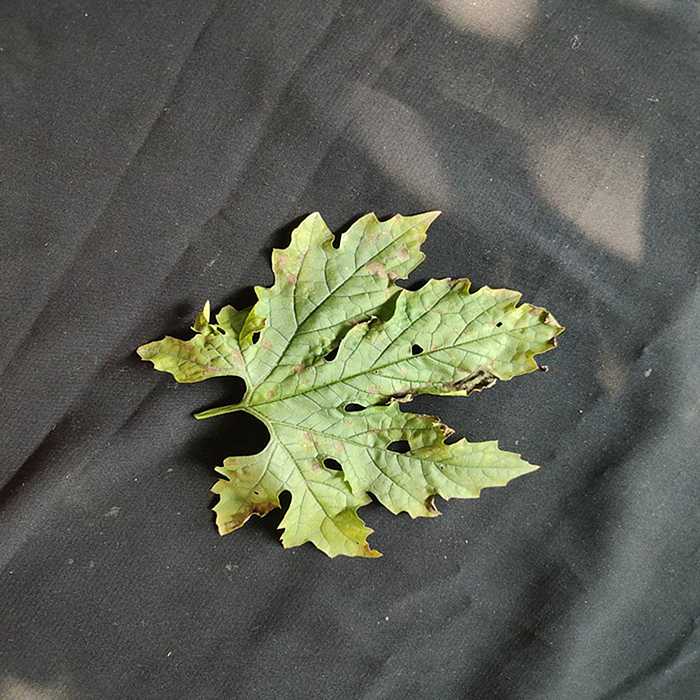
Plant: Bitter Gourd
Label: Downey mildew